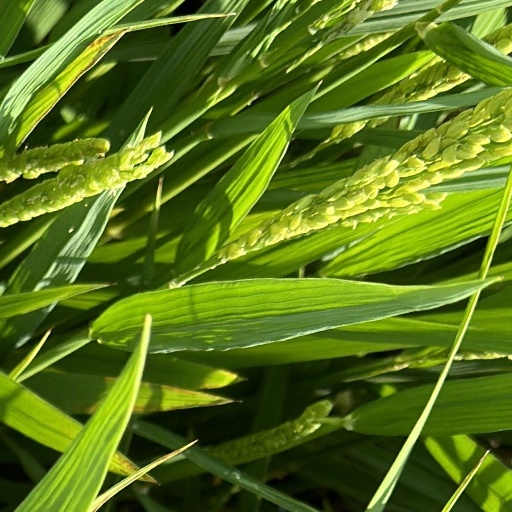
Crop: rice